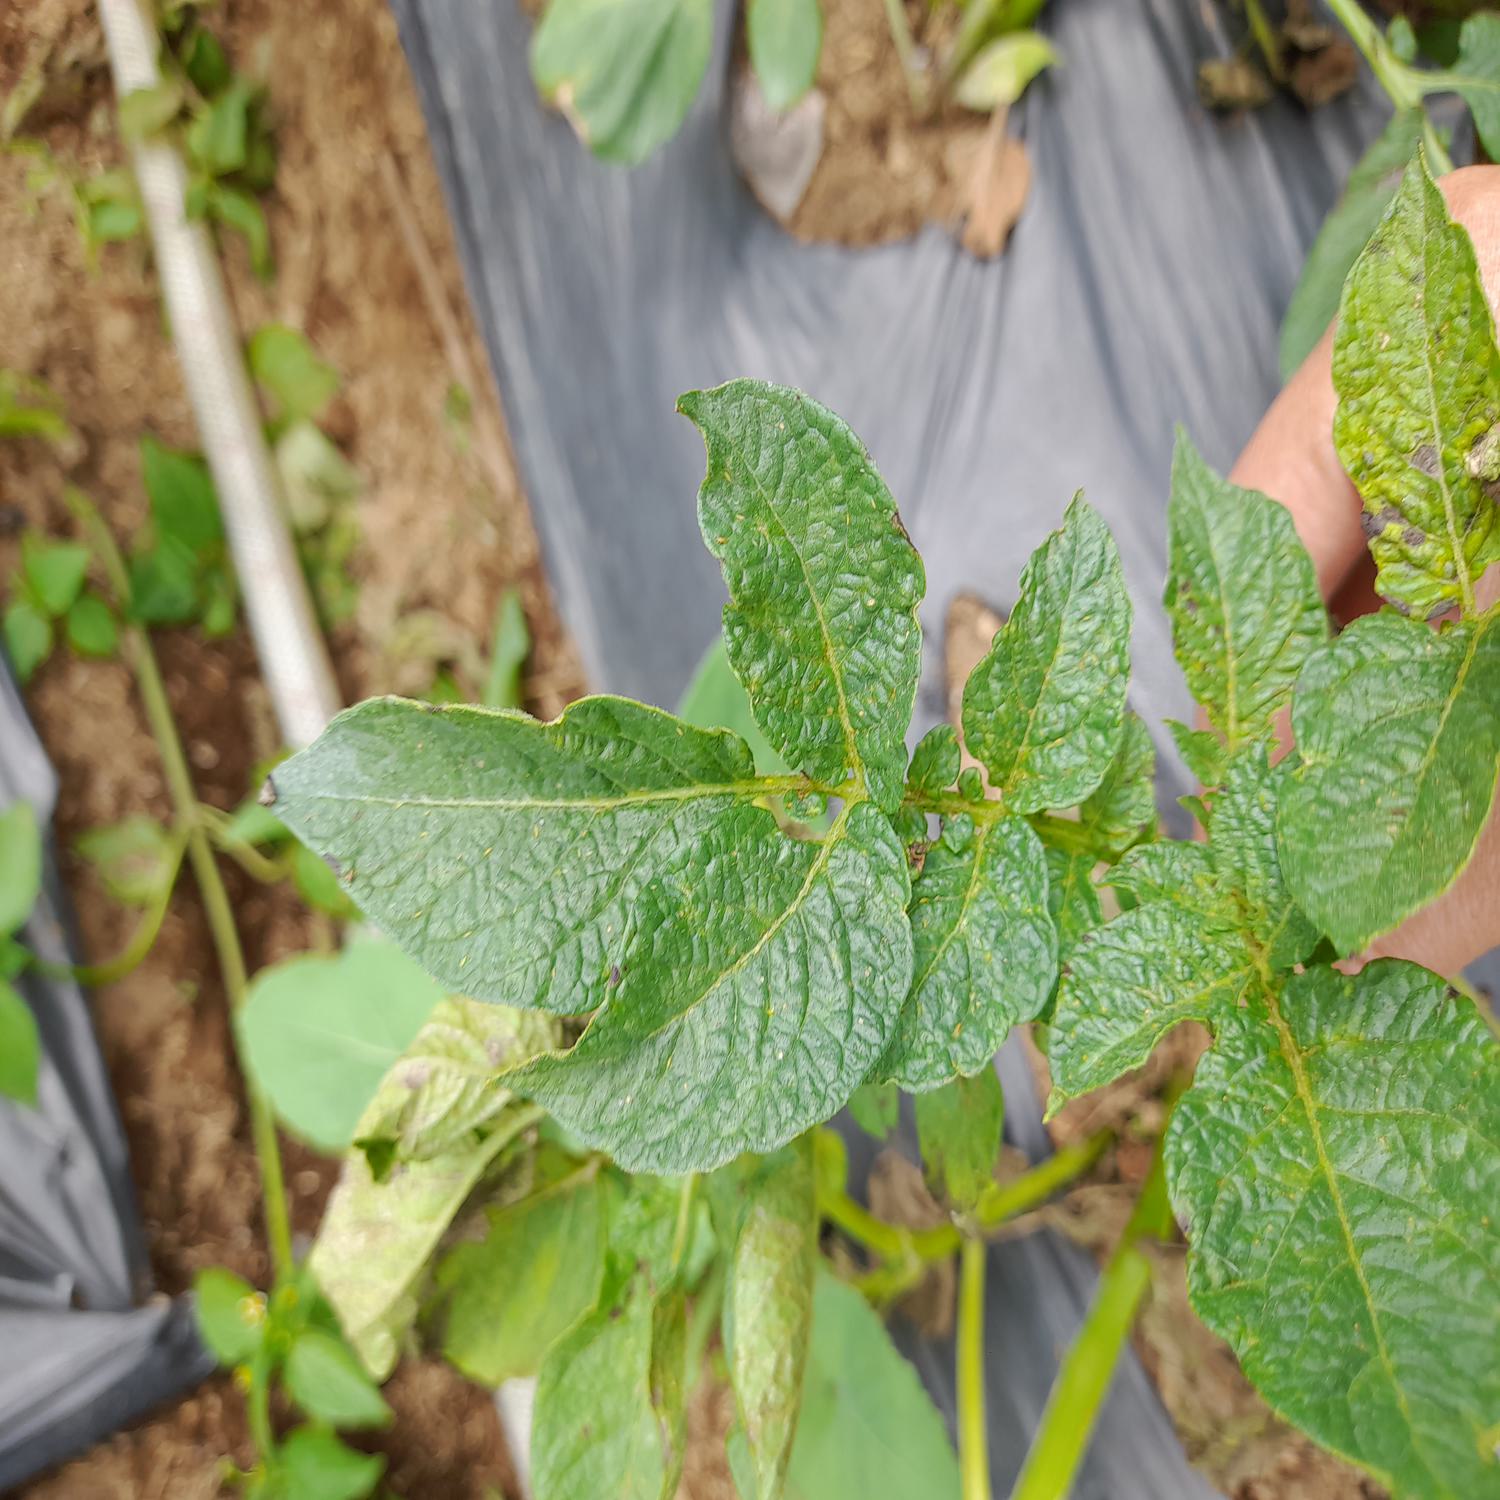
Label: Virus